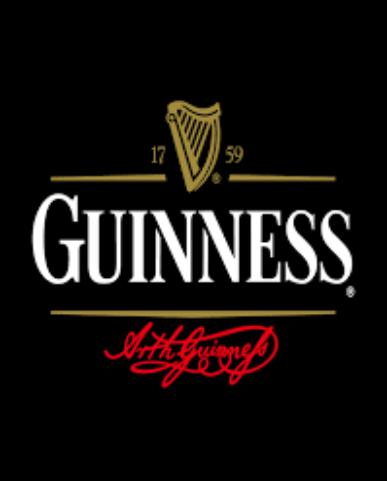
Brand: GUINNESS
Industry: Food